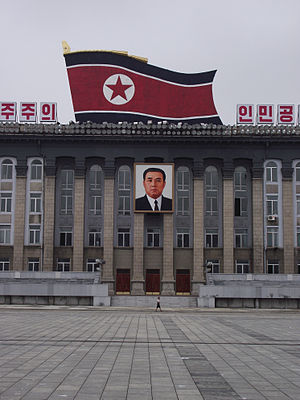
Centralkomiteen i Koreas Arbejderparti
Centralkomitéens hovedkvarter i Pyongyang
Centralkomitéen i Koreas Arbejderparti er det ledende organ inde nfor det nordkoreanske kommunistparti Koreas Arbejderparti. Ifølge partiets regler er det centralkomitéen som imellem partiets kongresser dikterer partiets retning. Centralkomitéen vælges på partiets egne kongresser; den nuværende komité er den sjette og blev valgt på den 6. kongres i KAP i 1980.